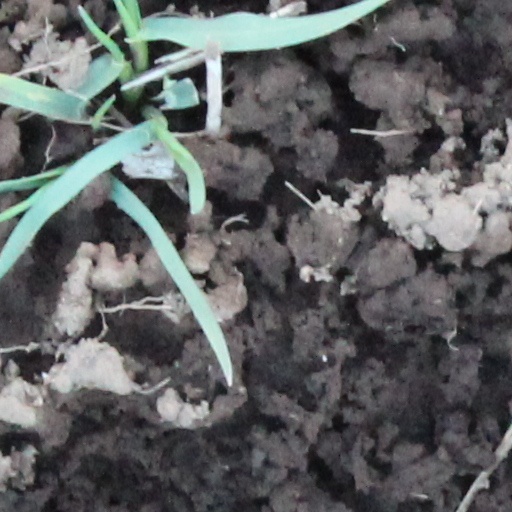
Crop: wheat